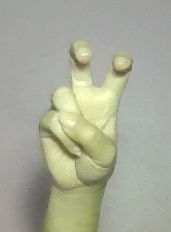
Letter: toot